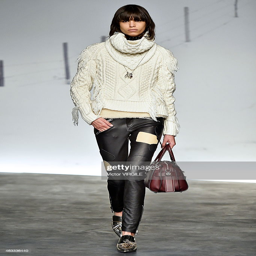
a model walks the runway at the fashion show during fall .